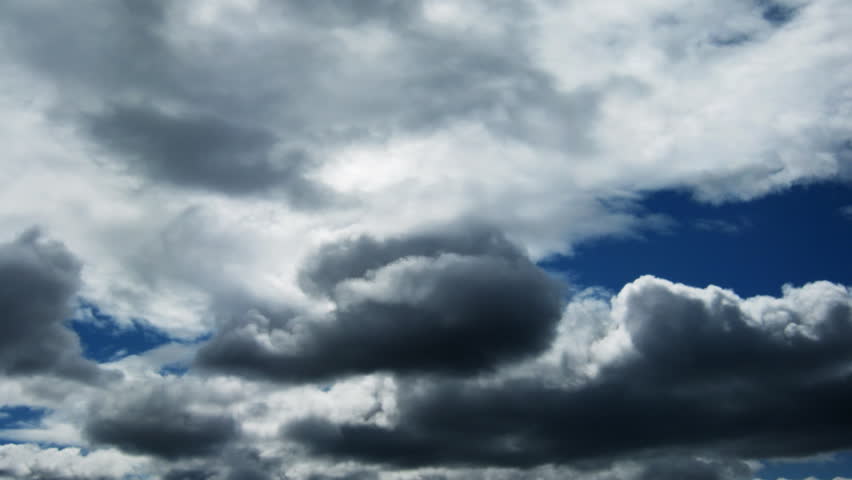
Weather: cloudy or overcast